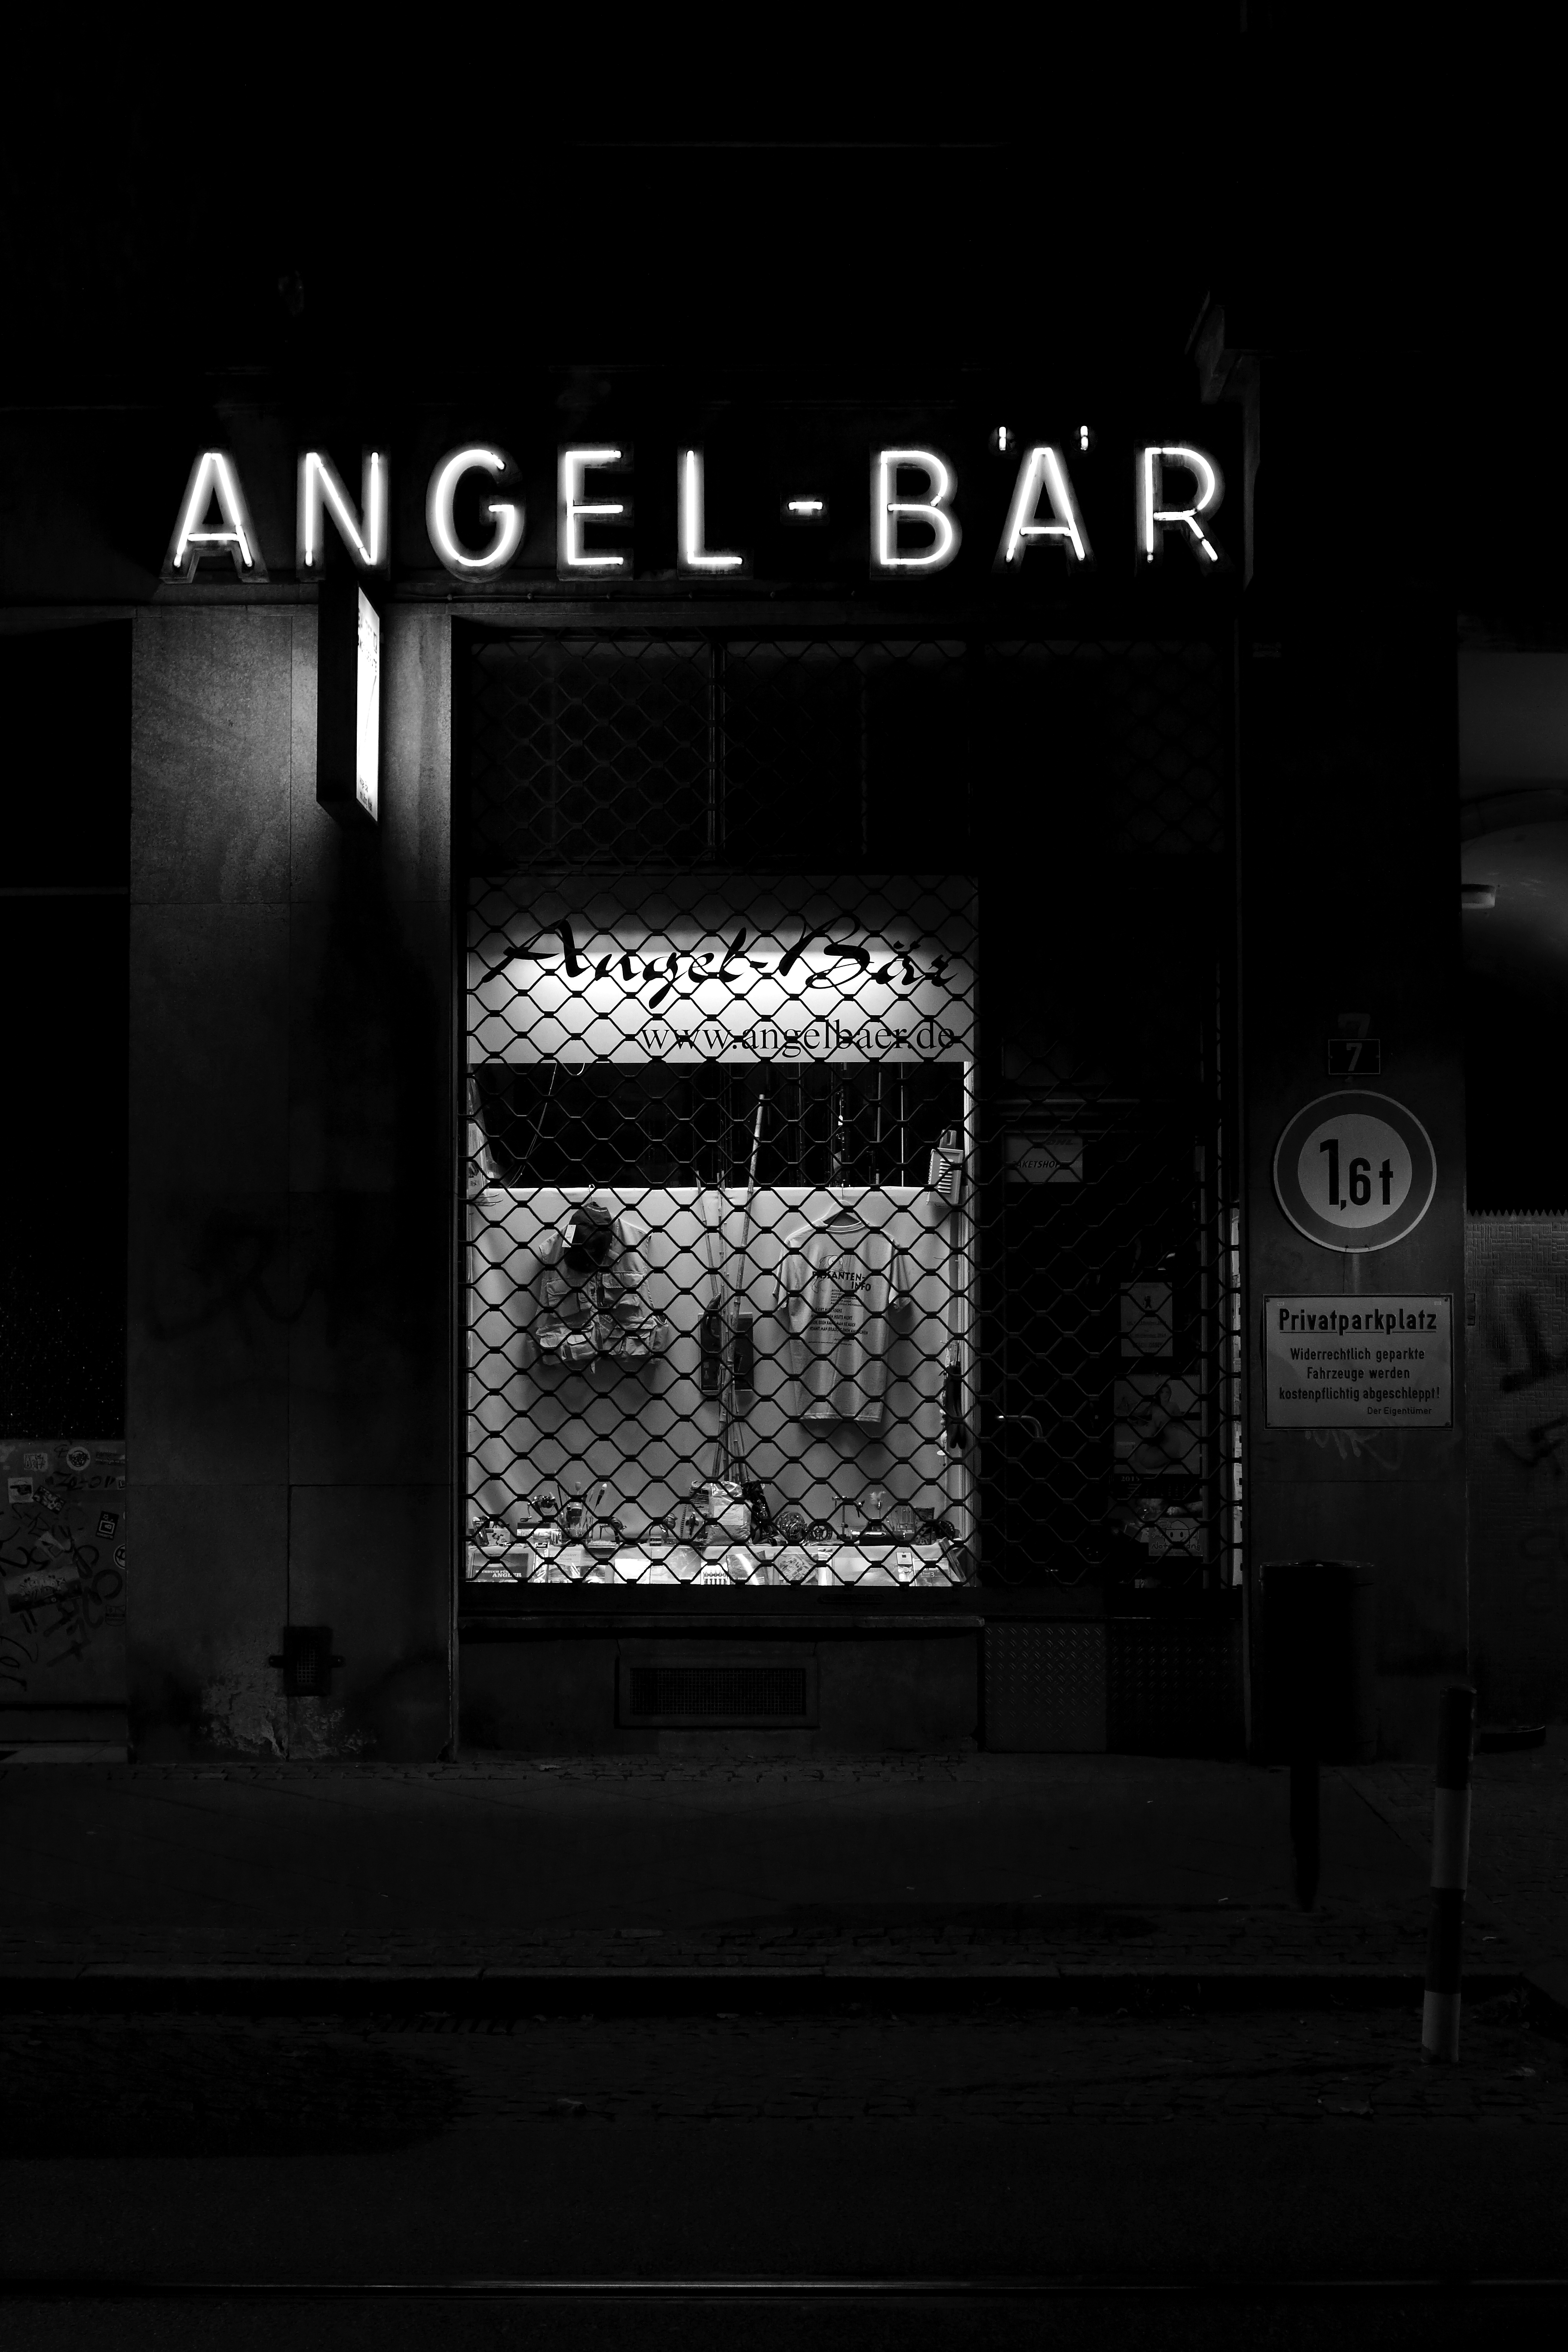
black and white, white, night, evening, darkness, black, monochrome, brand, font, bw, blackandwhite, blackwhite, text, germany, alemania, allemagne, sw, schwarzweiss, schwarzweis, image, frankfurtmain, frankfurtammain, frankfurtam, frankfurtamain, germania, hesse, hassia, hessen, frankfurt, schwarzweissfotografie, schwarzweisfotografie, abends, screenshot, monochrome photography, album cover, film noir